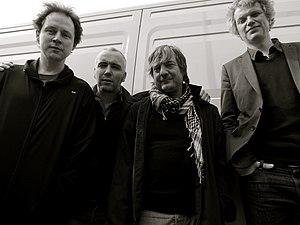
photo du groupe
Octurn est un ensemble de jazz belge, mené par Bo Van Der Werf.